List of people from San Antonio

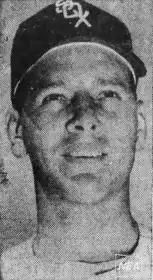
Joe Horlen

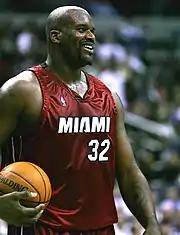
Shaquille O'Neal

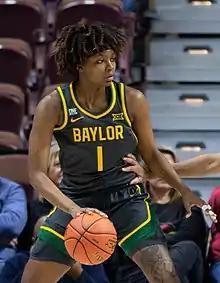
NaLyssa Smith

Shaquille O'Neal, center, Basketball Hall of Famer, graduated from Robert G. Cole High School, Fort Sam Houston, after leading his team to a 36–0 record and state championship; four-time NBA champion with the Los Angeles Lakers and the Miami Heat